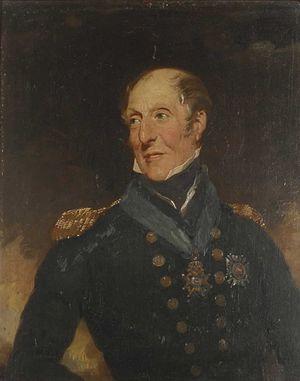
Le HMS Speedy est un brick britannique de quatorze canons lancé pour la Royal Navy en 1782. Construit durant les dernières années de la guerre d'indépendance des États-Unis, il participe avec succès aux guerres de la Révolution française.